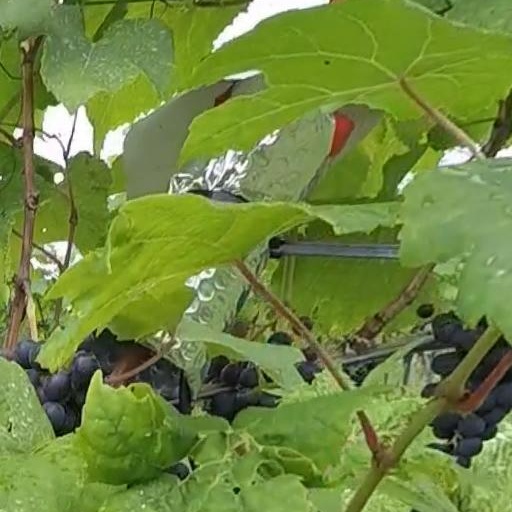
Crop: grape